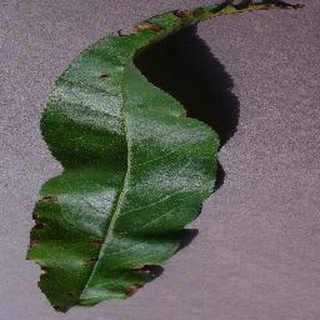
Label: peach_bacterial_spot